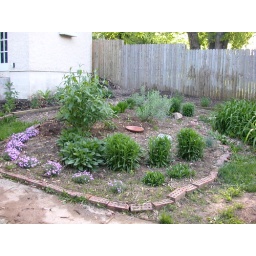
We planted this in Summer '04. Since then, we have incorporated butterfly flowers throughout our yard.